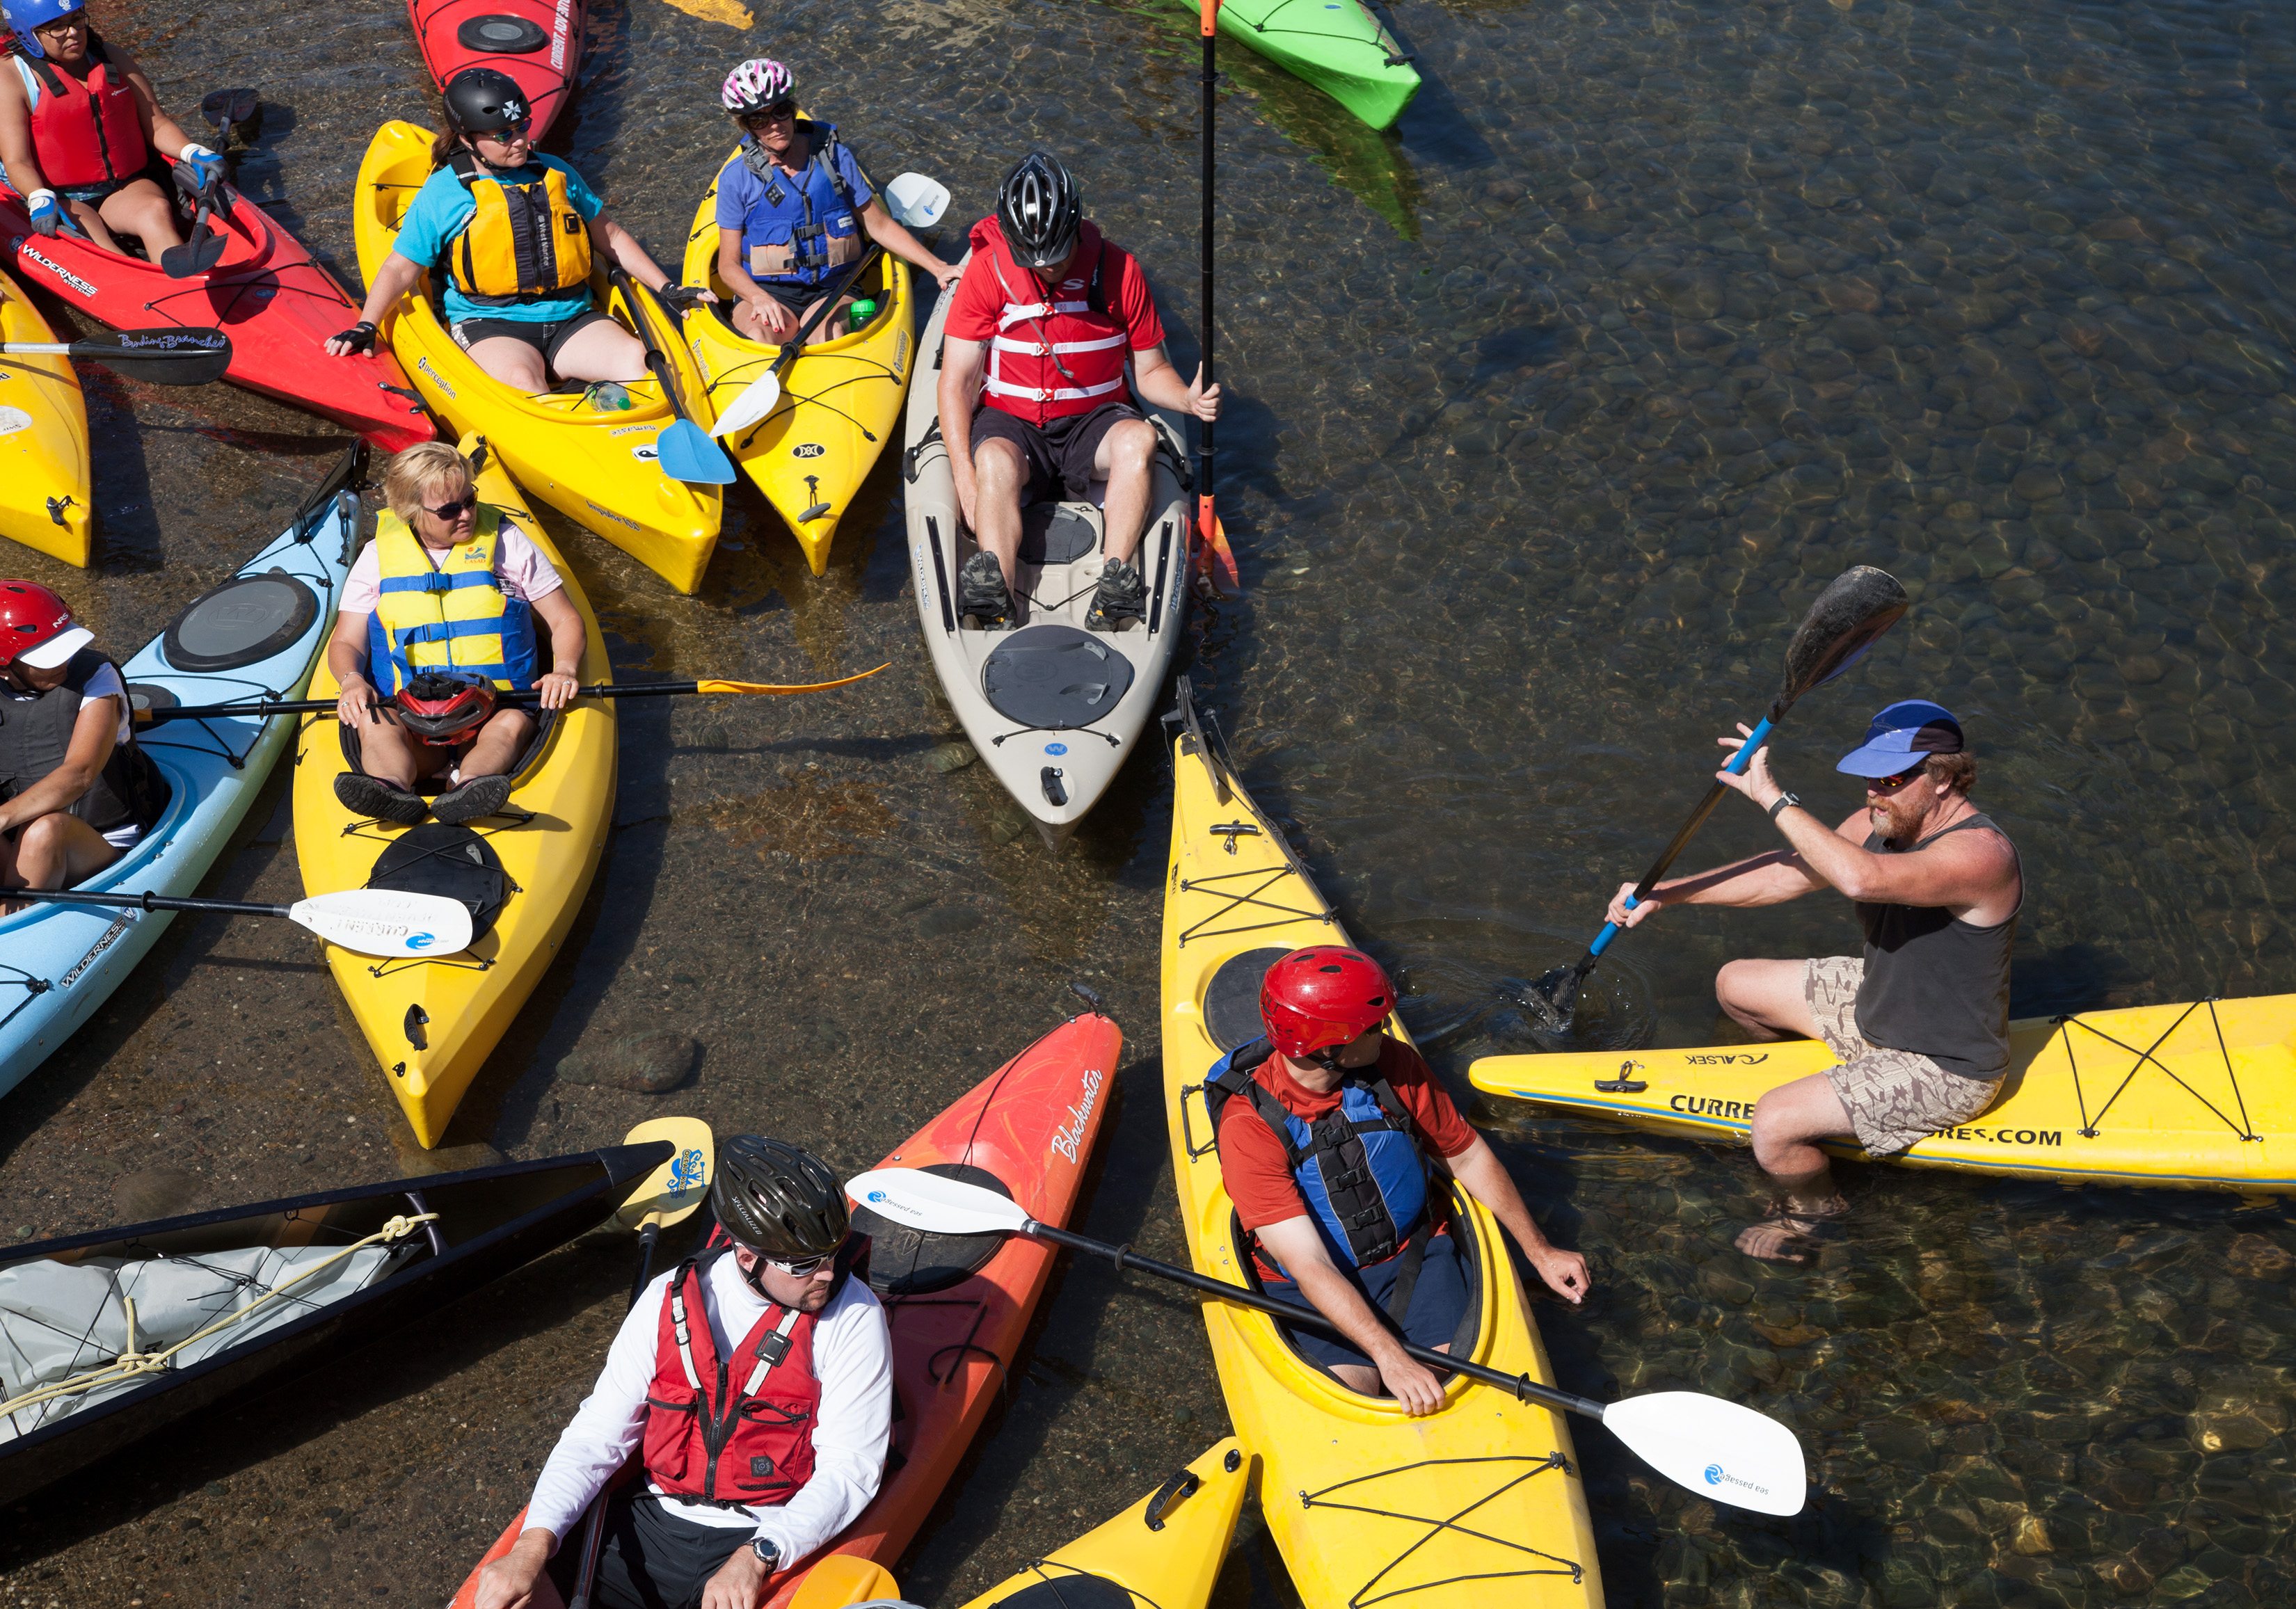
boat, river, paddle, vehicle, extreme sport, kayak, sports equipment, race, american, boating, kayaking, watercraft, rowing, sacramento, water sport, riverriveramerican, sea kayak